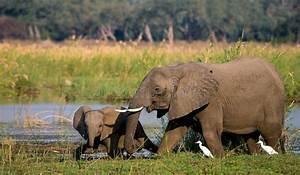
elephant